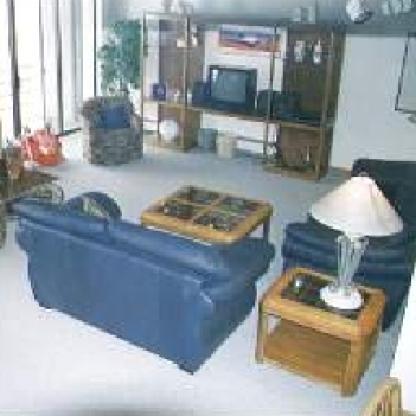
Scene: Indoor